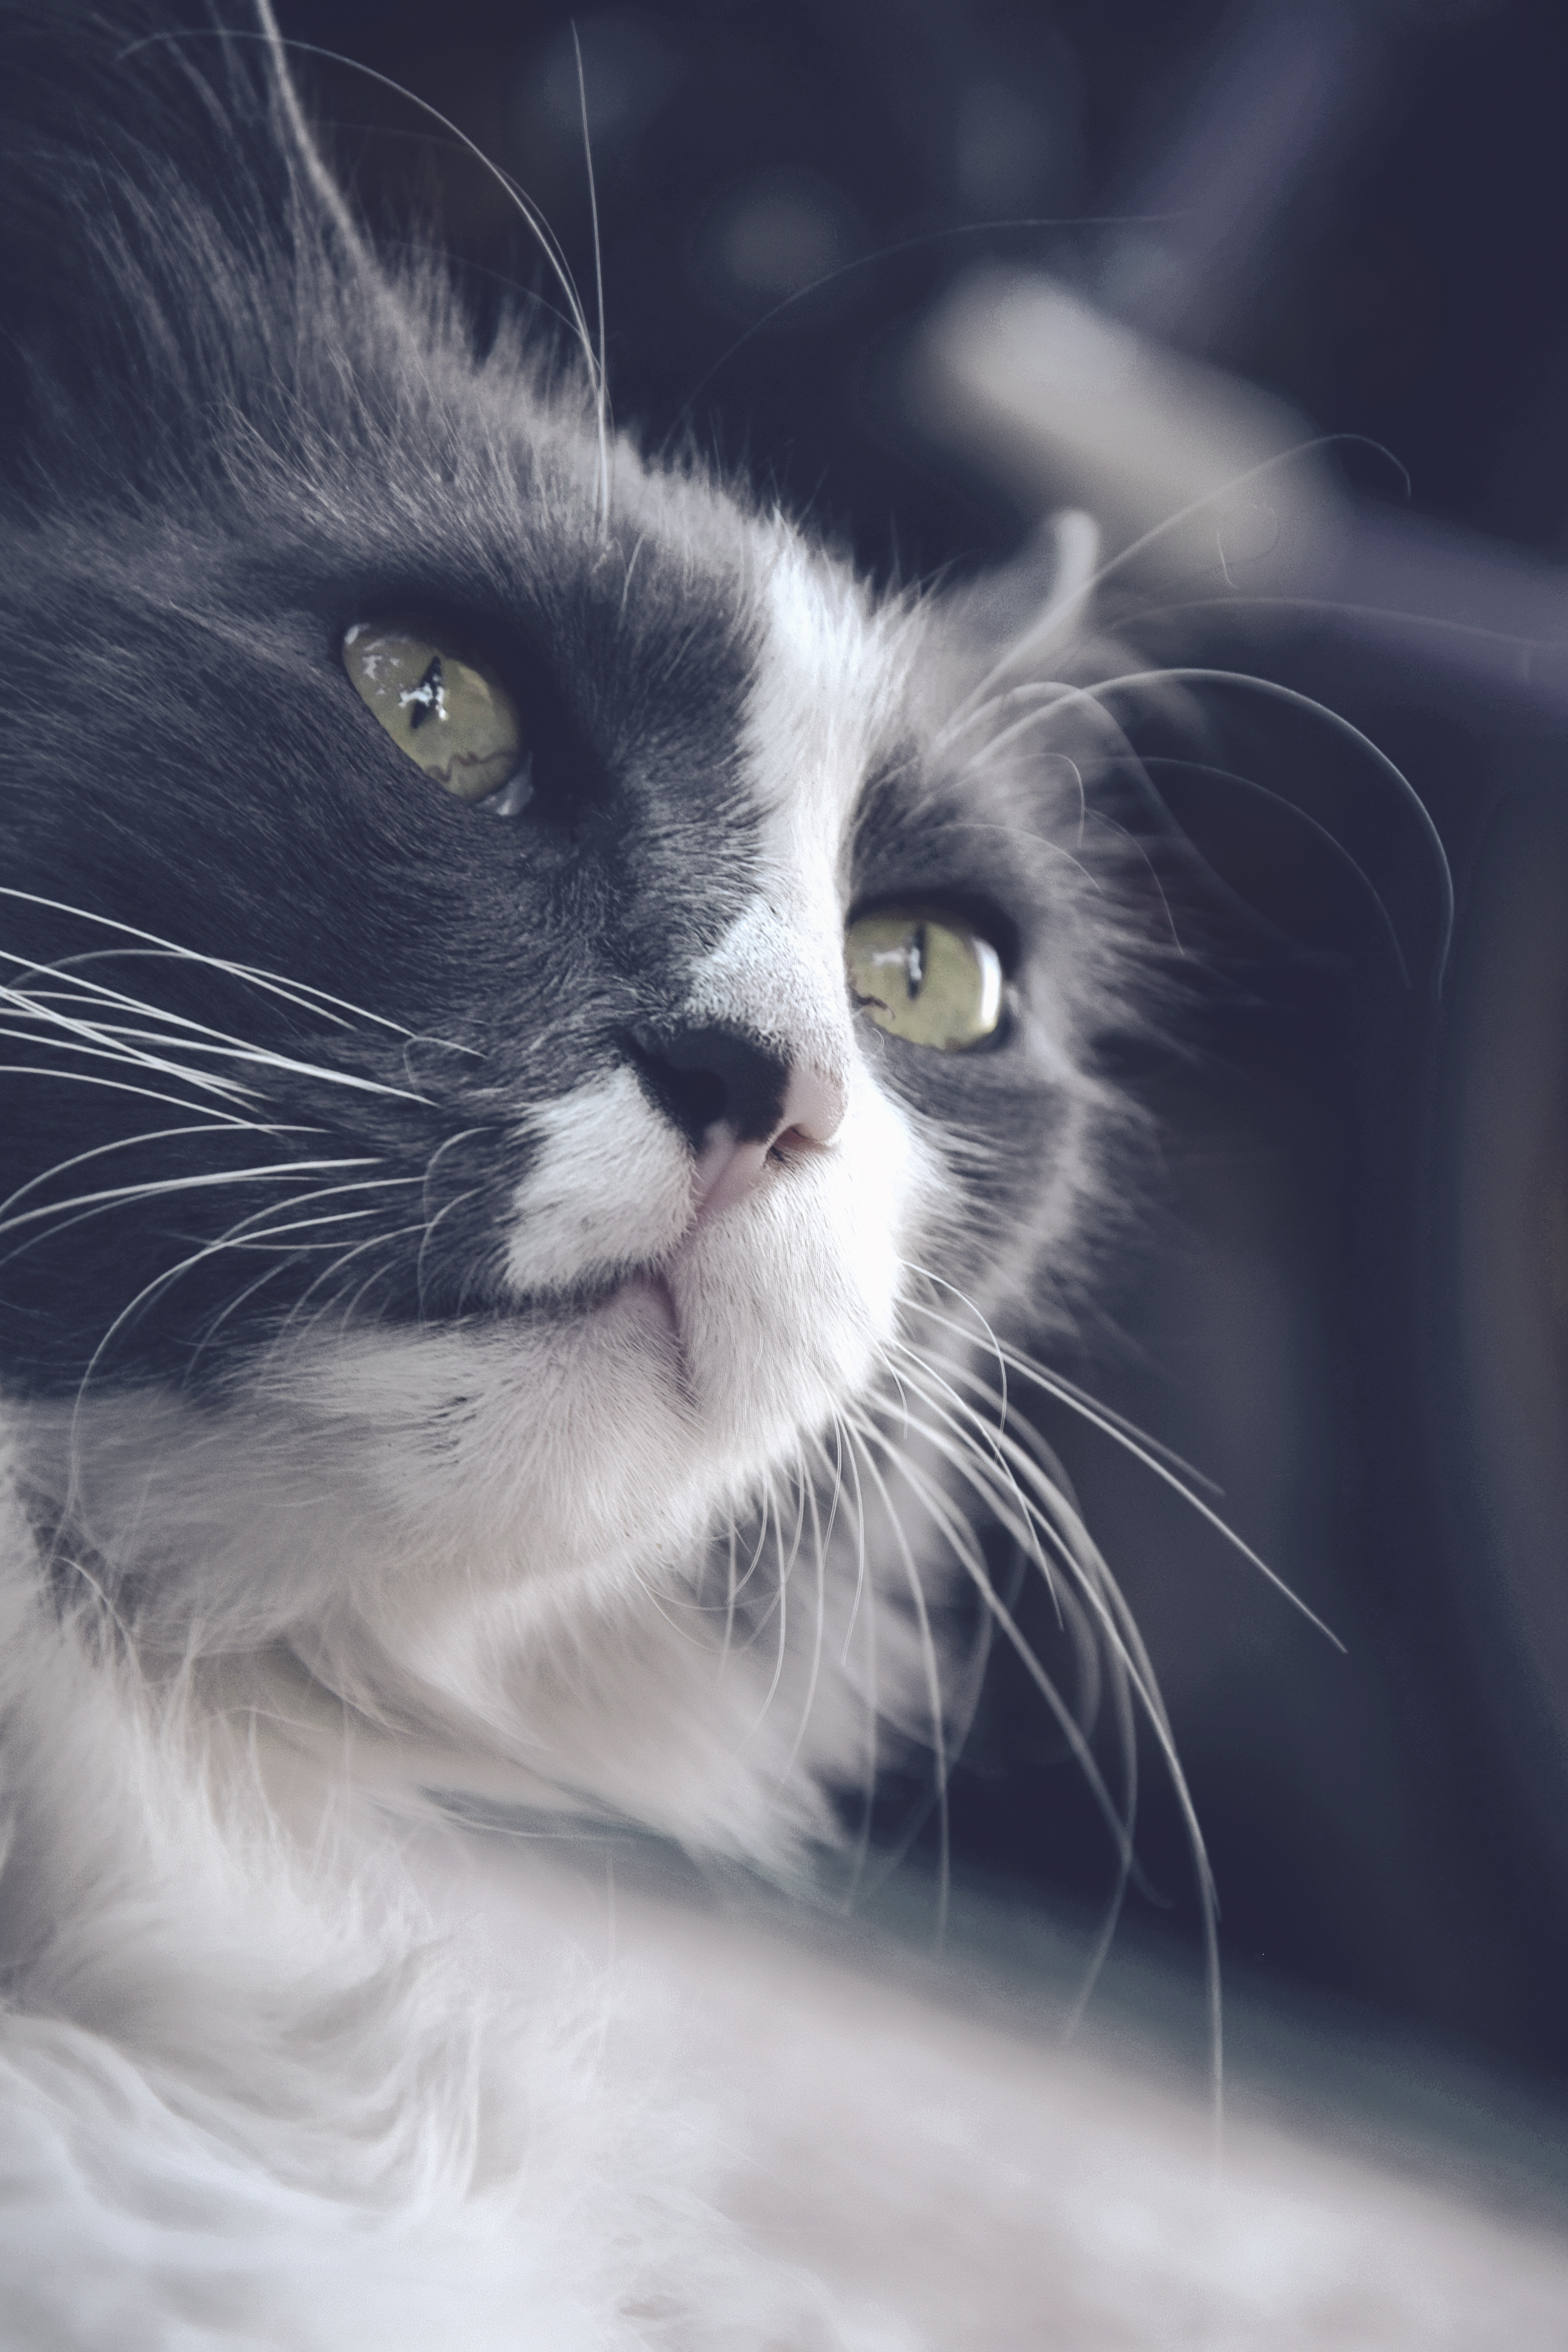
black and white, white, cat, mammal, black, monochrome, mustache, close up, nose, whiskers, vertebrate, speck, miao, longhair cat, green eyes, stray cat, monochrome photography, cat white gray, small to medium sized cats, cat like mammal, domestic short haired cat